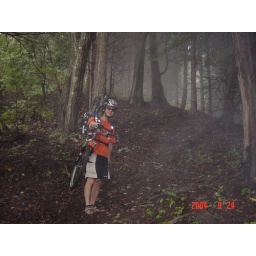
Still climbing in the forest with Taguchi-san. Carried the bike for more than 1 hour